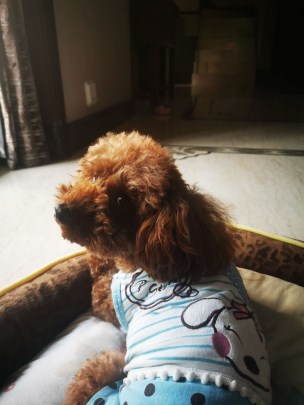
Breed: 7449-n000128-teddy